Brian Leetch

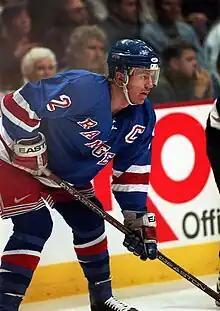
Leetch playing for the New York Rangers in 1997

In 1997, he again won the Norris Trophy and the Rangers made a surprise run to the Eastern Conference Finals, where they were defeated by the Philadelphia Flyers. The next years, however, were marked by disappointing team performances that saw the Rangers miss the playoffs every year.